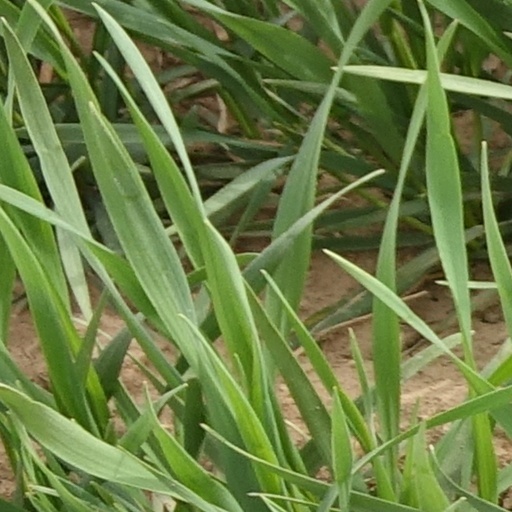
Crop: wheat